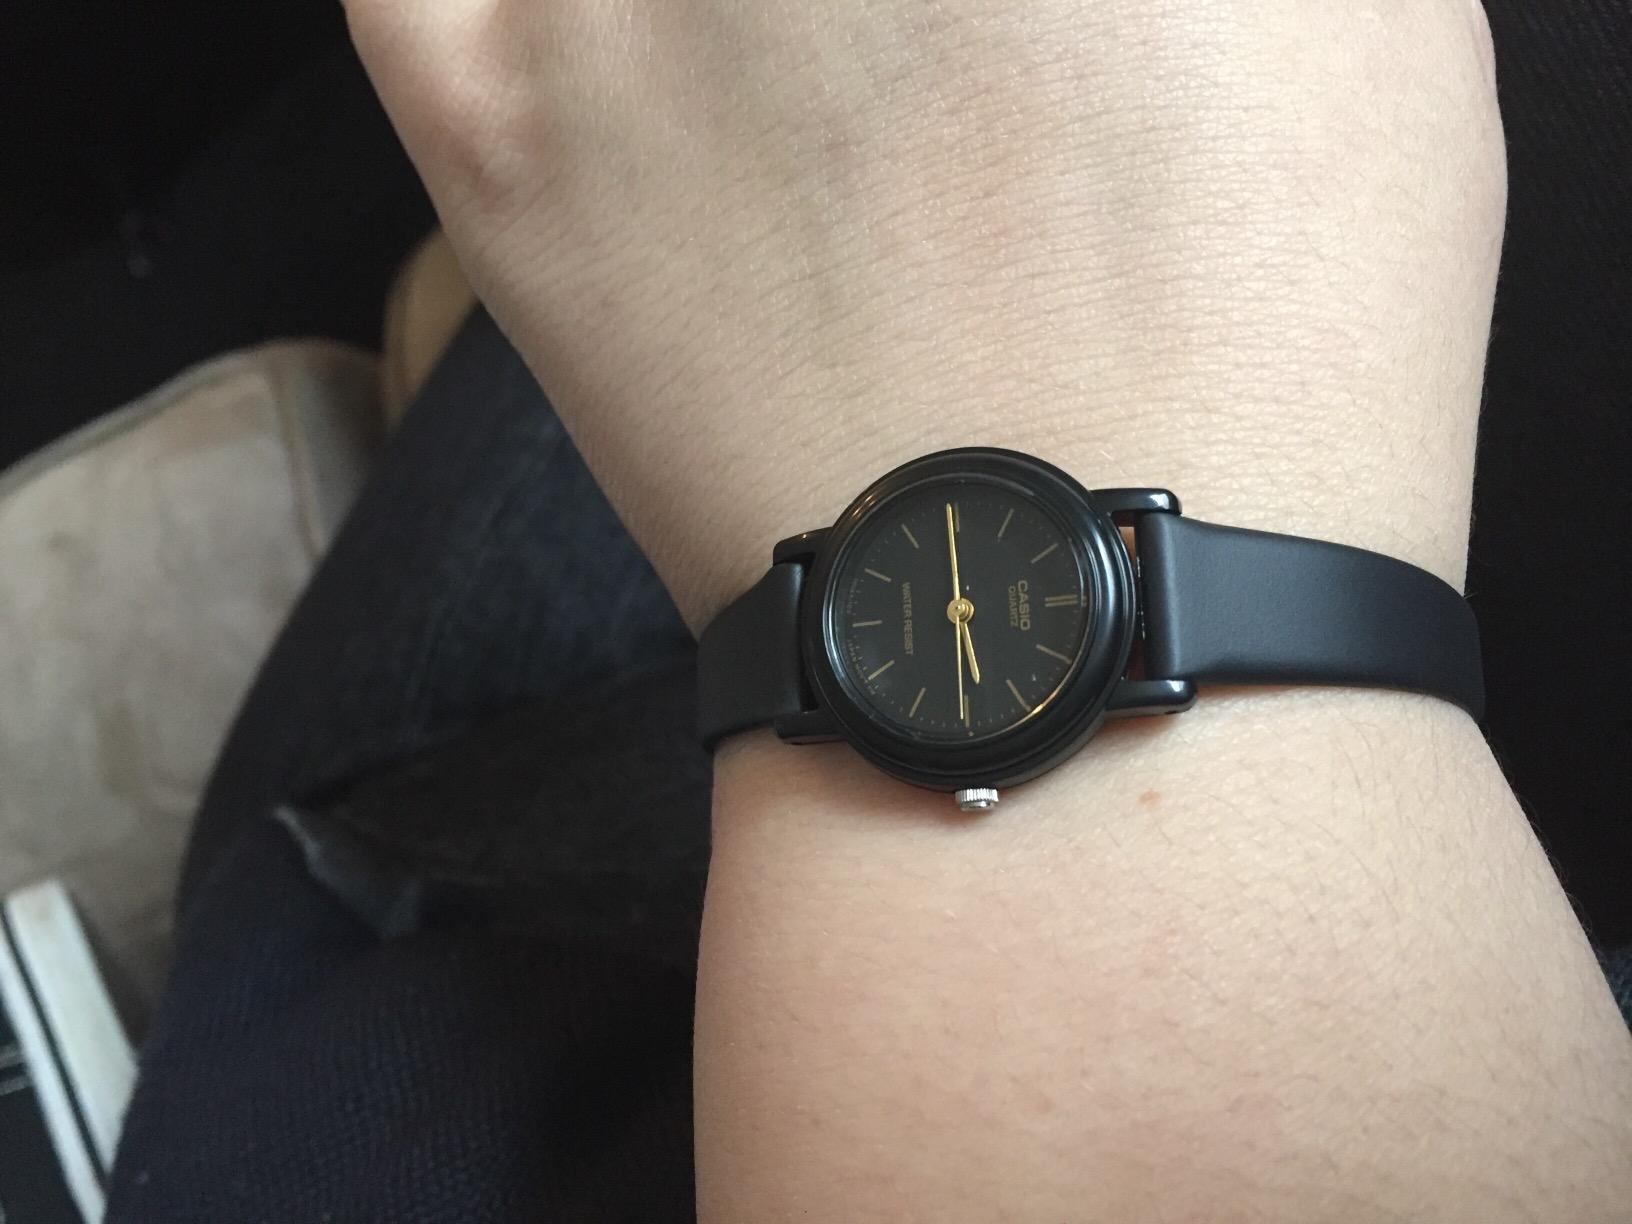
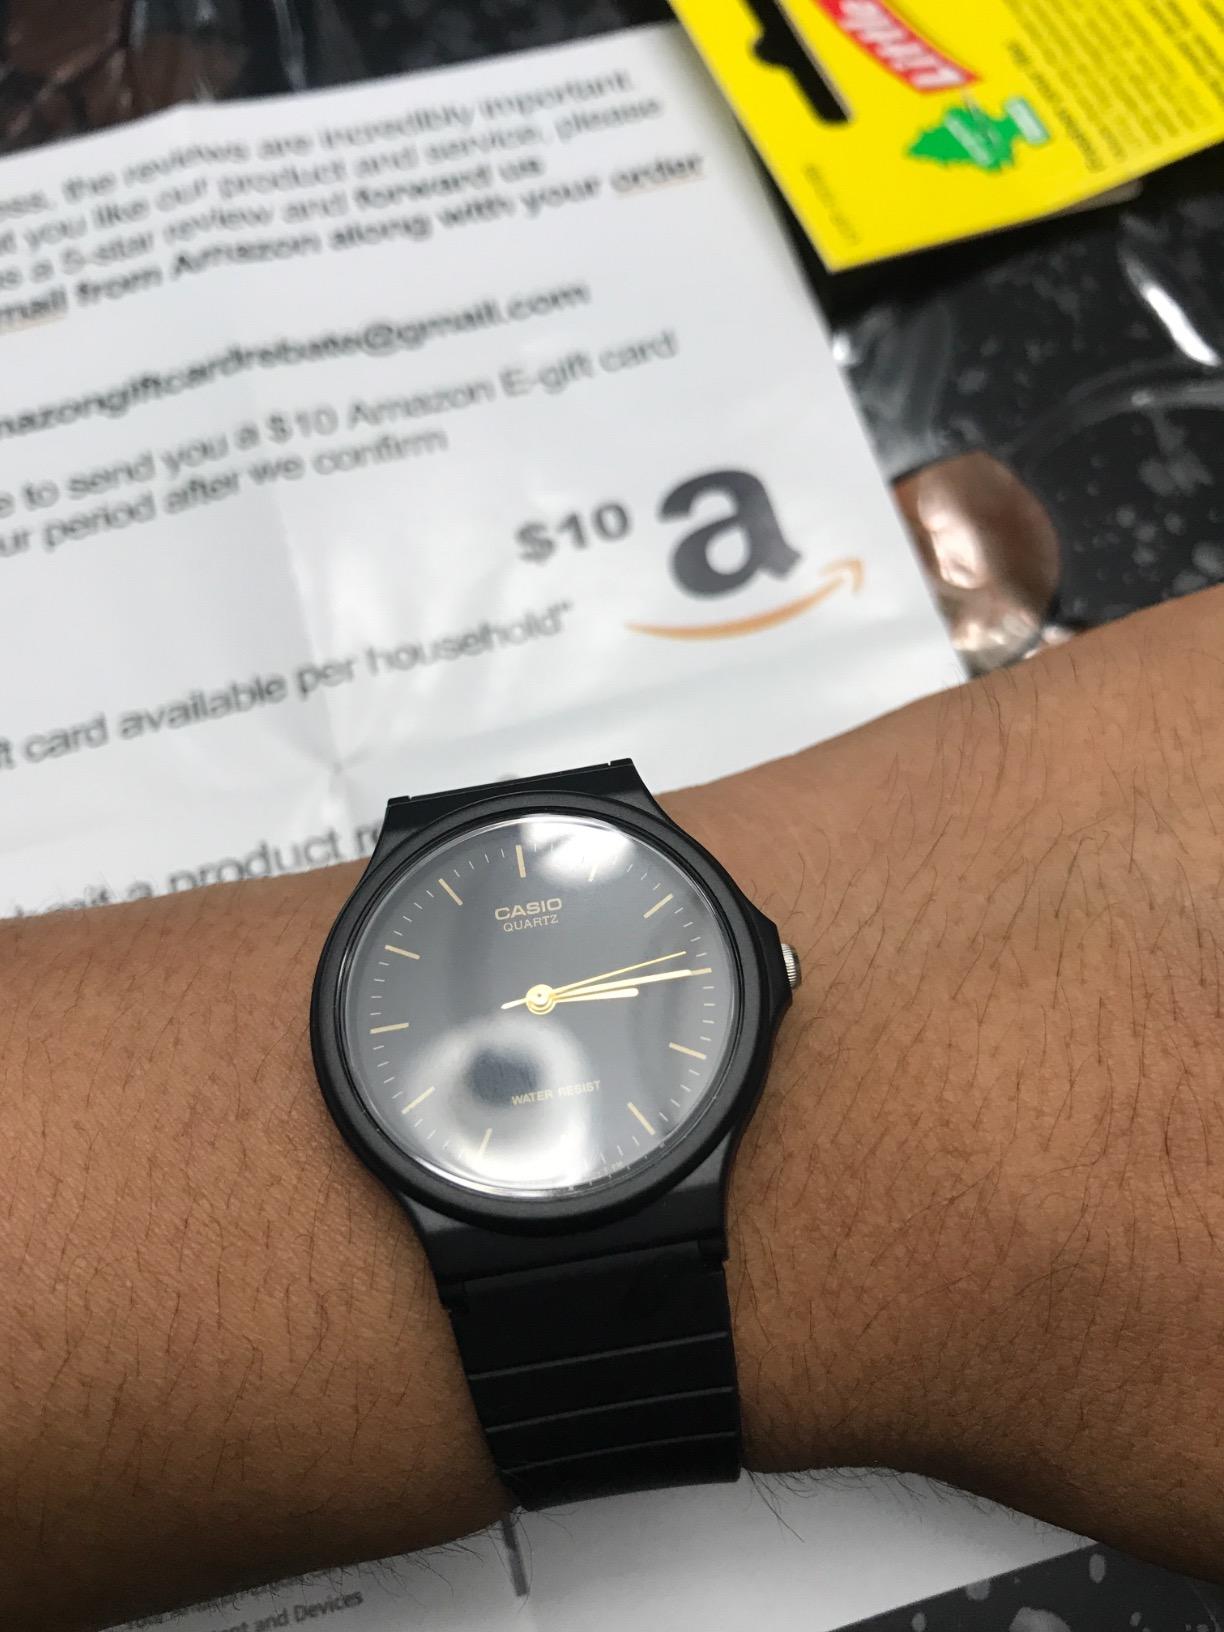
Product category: accessories_watch
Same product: no